1935–36 Gauliga

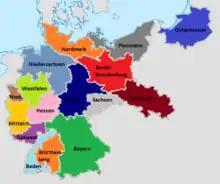
The initial 16 districts of the Gauliga in 1933

The 1935–36 Gauliga was the third season of the Gauliga, the first tier of the football league system in Germany from 1933 to 1945.